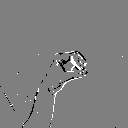
ASL letter: o